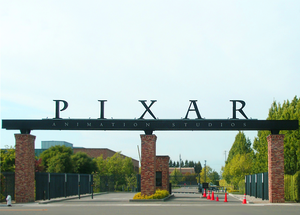
Toy Story ou Histoire de jouets au Québec, réalisé par John Lasseter, est le premier long-métrage d'animation en images de synthèse des studios Pixar. Sorti en 1995 aux États-Unis, il est coproduit par les studios Disney.